The Lodge, Plympton

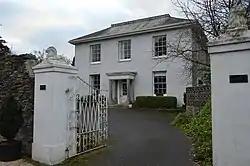
The building in 2016

The Lodge is a Grade II listed building in Plympton, Devon, England. Standing at 103 Fore Street, the western end of Plympton's main street, it is a detached villa dating to the early- or mid-19th century.